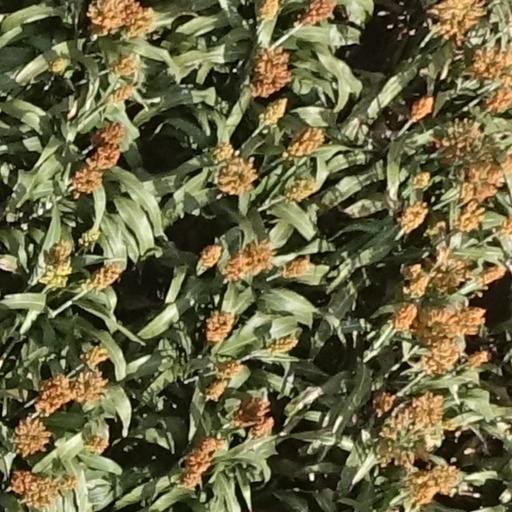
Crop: sorghum